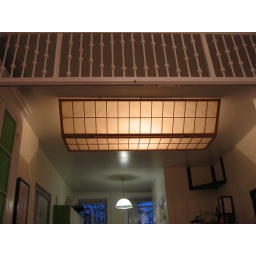
upside-down table installed, Japanese screen suspended, and already-there-white-thingy in the foreground.